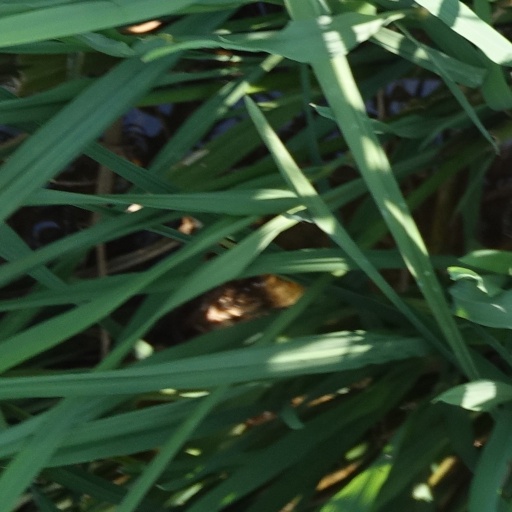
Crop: rice